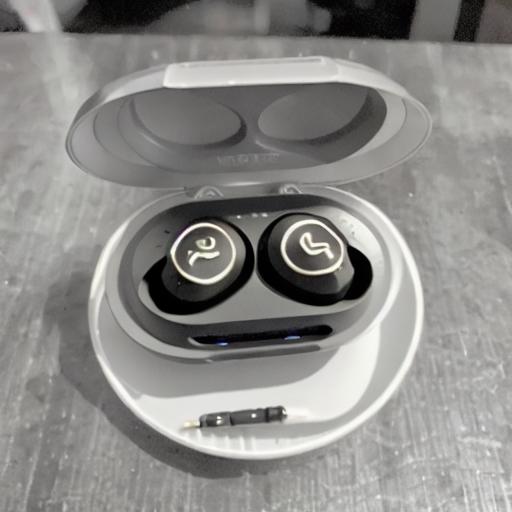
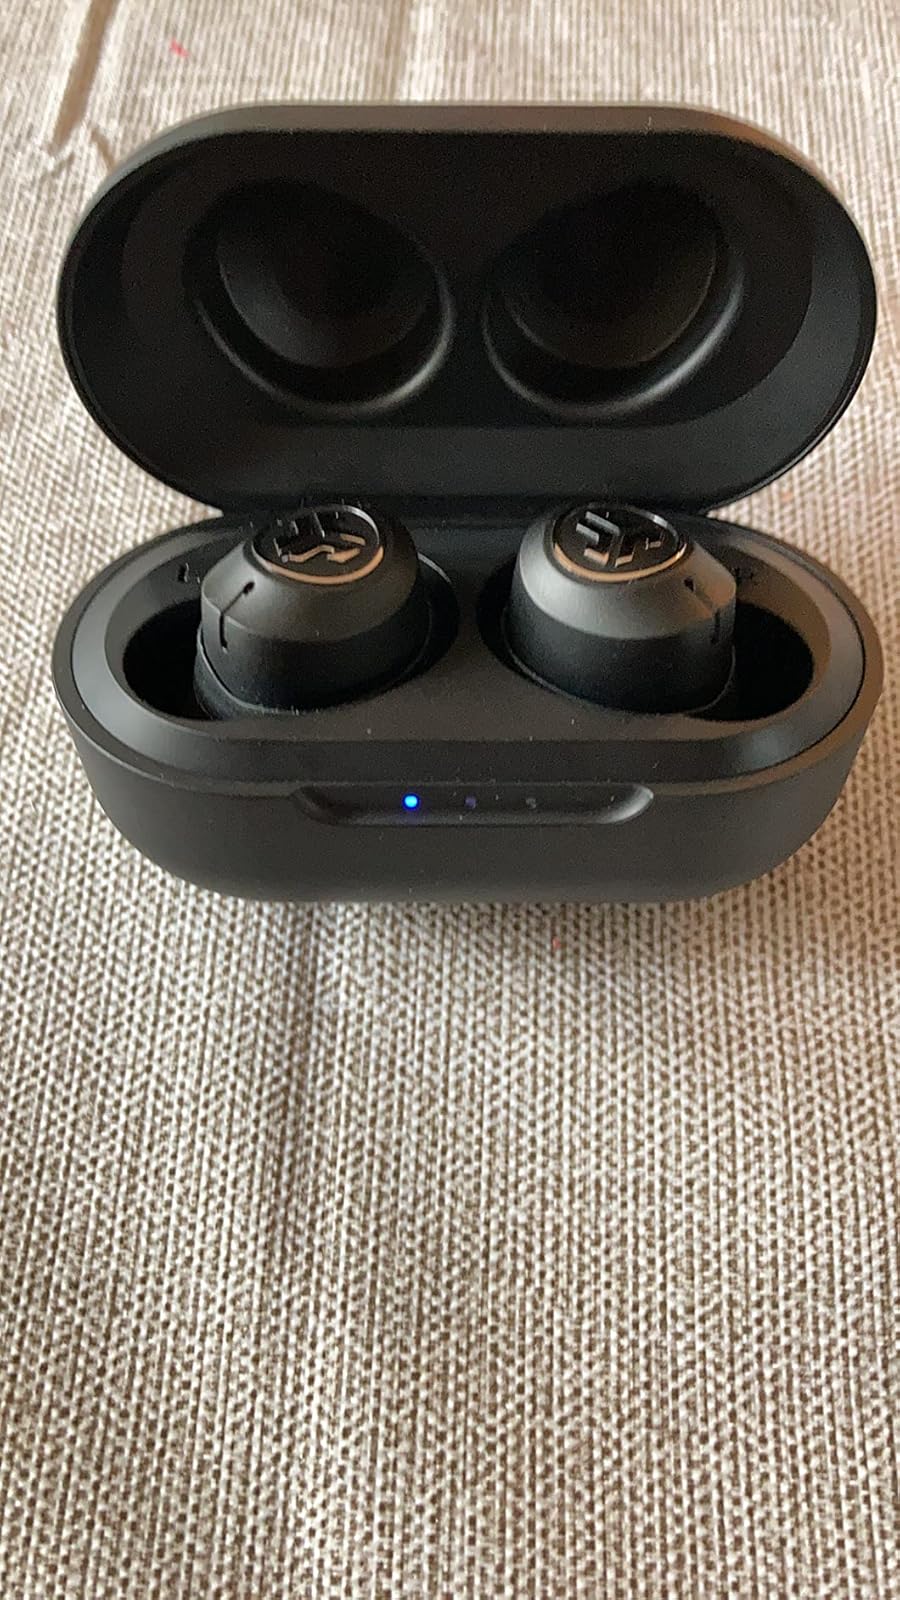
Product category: earbuds
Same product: no